1922 World Series

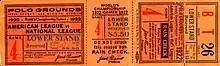
Tickets to Game 4 at the Polo Grounds.

This contest moved along even faster than Game 3. It was over in a snappy 1:41, with Giants pitcher Hugh McQuillan going the distance for a 4-3 win. The Yankees scored two runs in the first on back-to-back singles by Wally Pipp and Bob Meusel, but in the fifth after a leadoff single and double, Dave Bancroft's two-run single tied the game. After a single and groundout, Irish Meusel's groundout and Ross Youngs's RBI single scored a run each. Aaron Ward's home run in the seventh cut the Giants' lead to one, but the Yankees did not score after that.